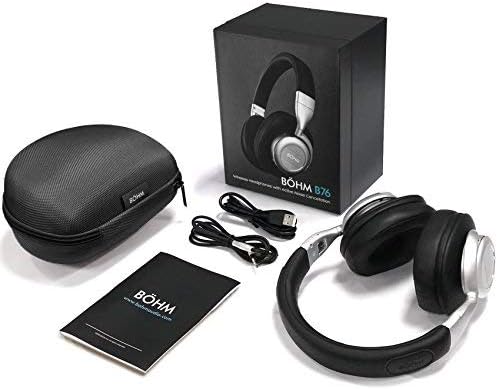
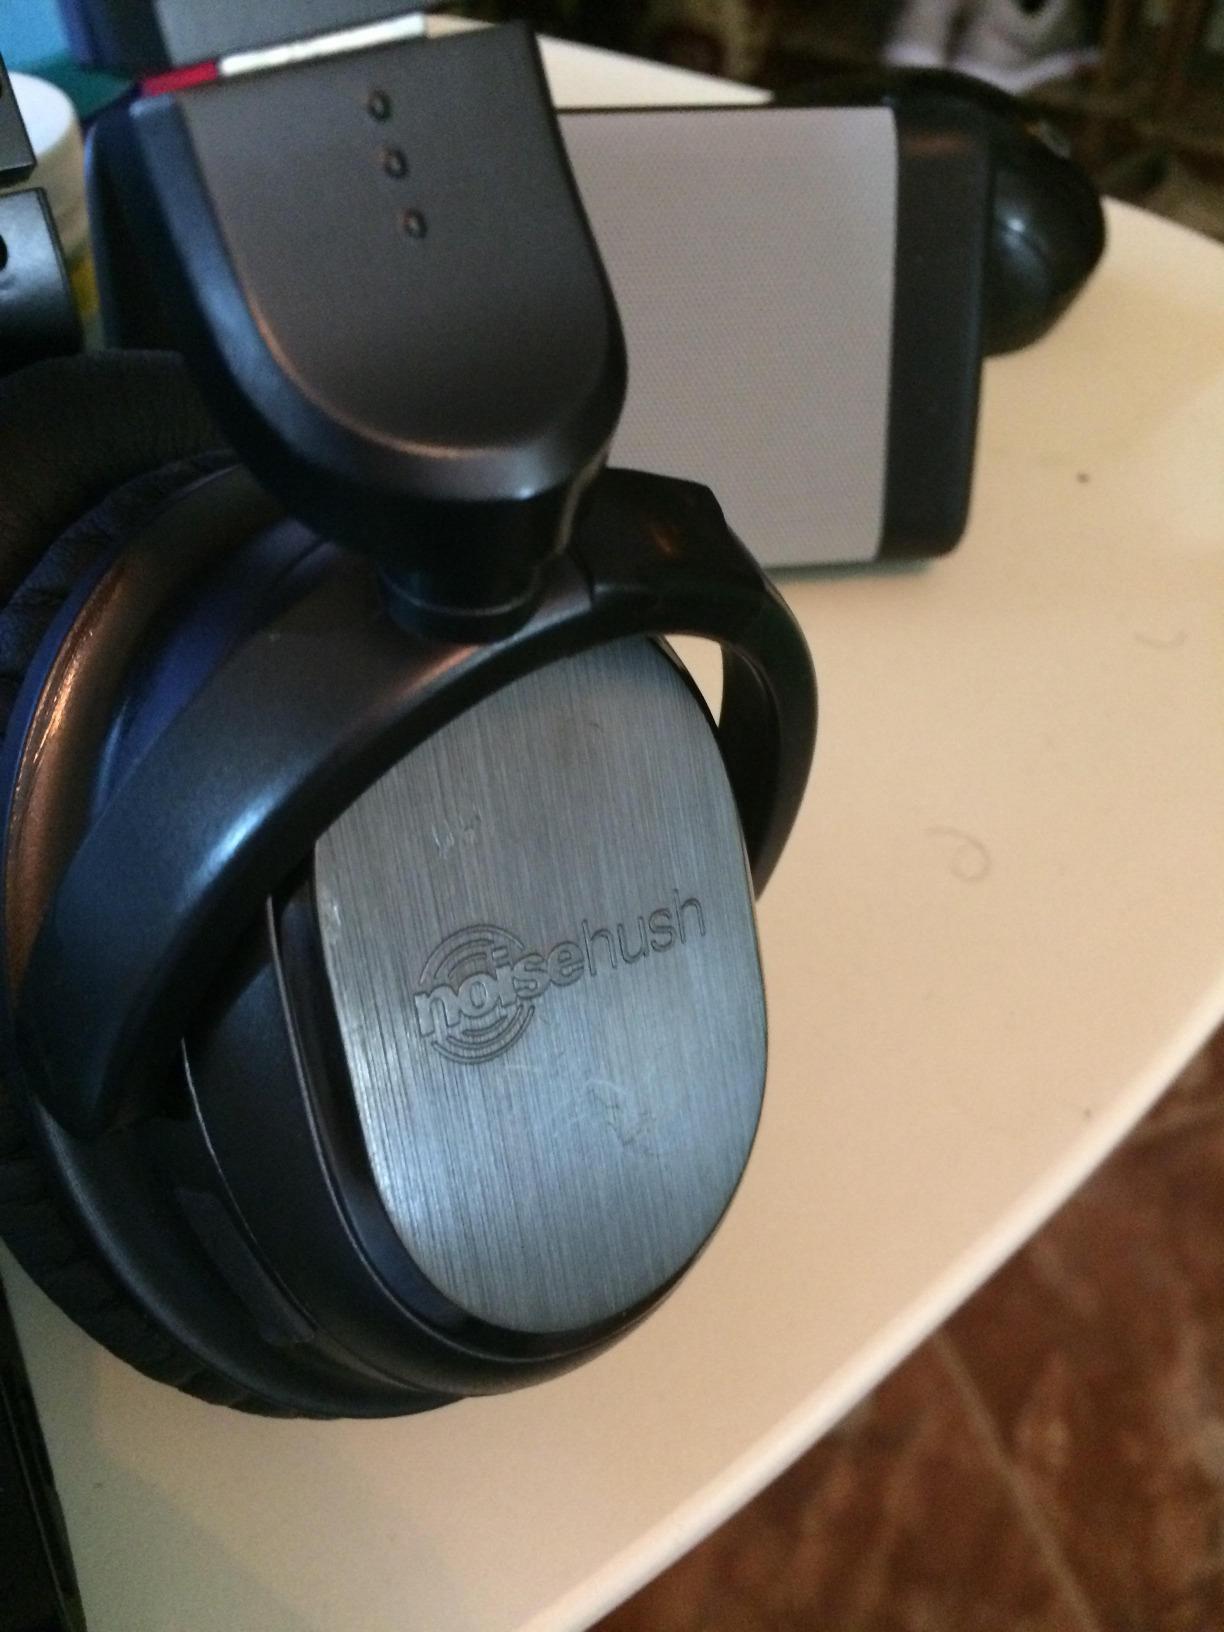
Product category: headphones
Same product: no